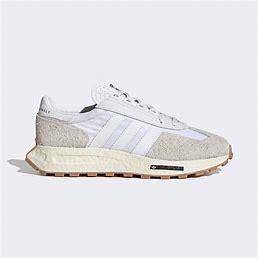
Brand: Adidas
Model: Retropy E5